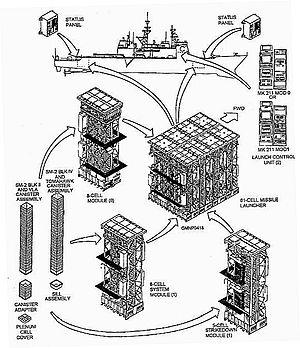
Le Mark 41 Vertical Launching System ou Mk.41 VLS, est un système de conteneurs de lancements verticaux embarqué, procurant une capacité d'engagement rapide contre les menaces ennemies de tous types. La conception de ce système est dérivée des travaux effectués sur le système de combat Aegis.